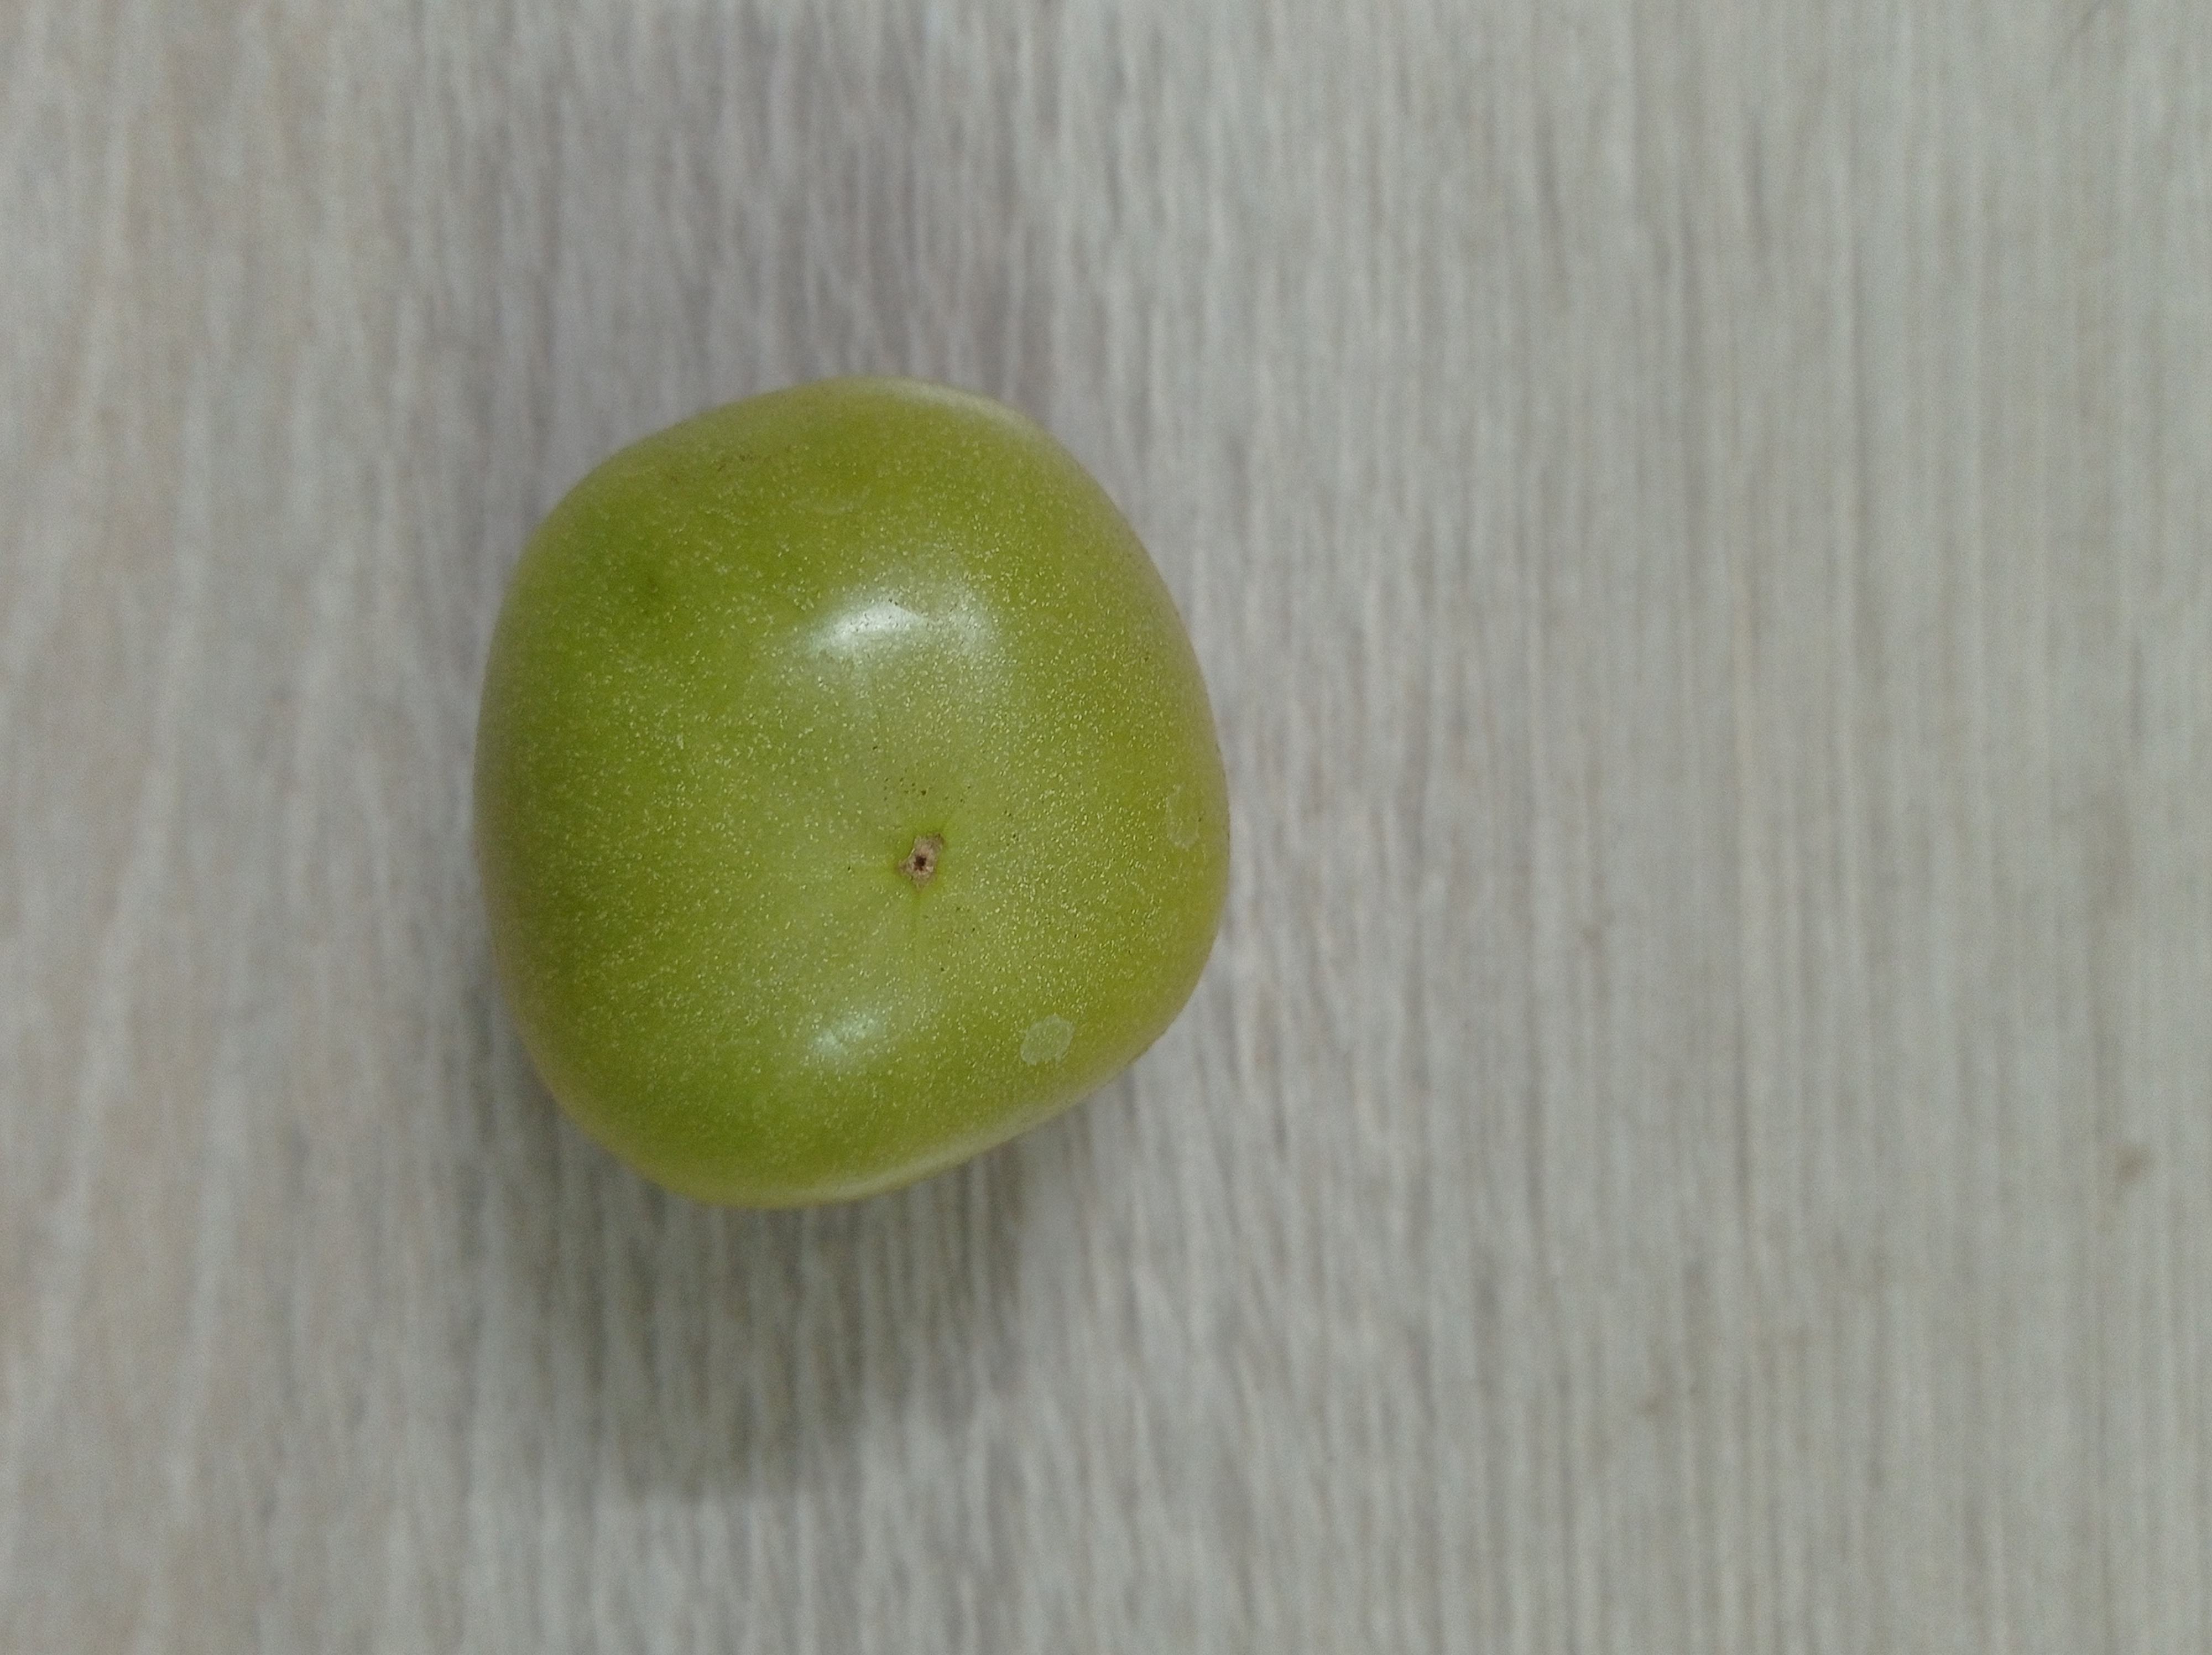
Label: Fresh